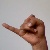
The image shows a hand gesture representing the letter 'J' in Indian Sign Language.